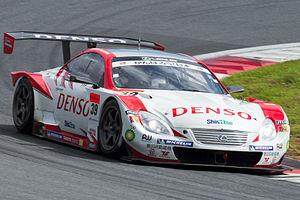
La Lexus SC est un coupé quatre places de luxe vendu par Lexus depuis 1991. La SC a son moteur installé à l'avant et une transmission arrière. La première génération de la Lexus SC a été introduite en 1991 avec un moteur V8 sous la dénomination SC 400 puis plus tard avec un 6 cylindres en lignes sous le nom de SC 300. Tous les deux ont été produits jusqu'à son remplacement en 2000 par la SC 430 qui sortit un an après. La SC 430 a comme nouveauté le fait d'avoir un toit découvrable, elle devient donc un coupé cabriolet. Mais elle maintient son V8 qui a été remanié et amélioré. La première génération a été dessinée principalement en Californie et la seconde dans les studios de création en Europe.
SARD, sigle de Sigma Advanced Racing Development, est un préparateur et équipementier japonais et une écurie de course de Toyota.